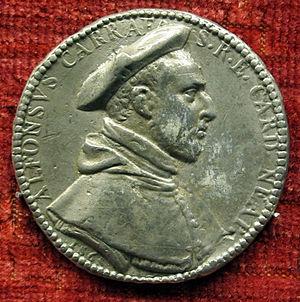
Alfonso Carafa, né le 16 juillet 1540 à Naples et mort le 29 août 1565 à Naples, est un cardinal italien, arrière-neveu du pape Paul IV, et fils d'Antonio Carafa.